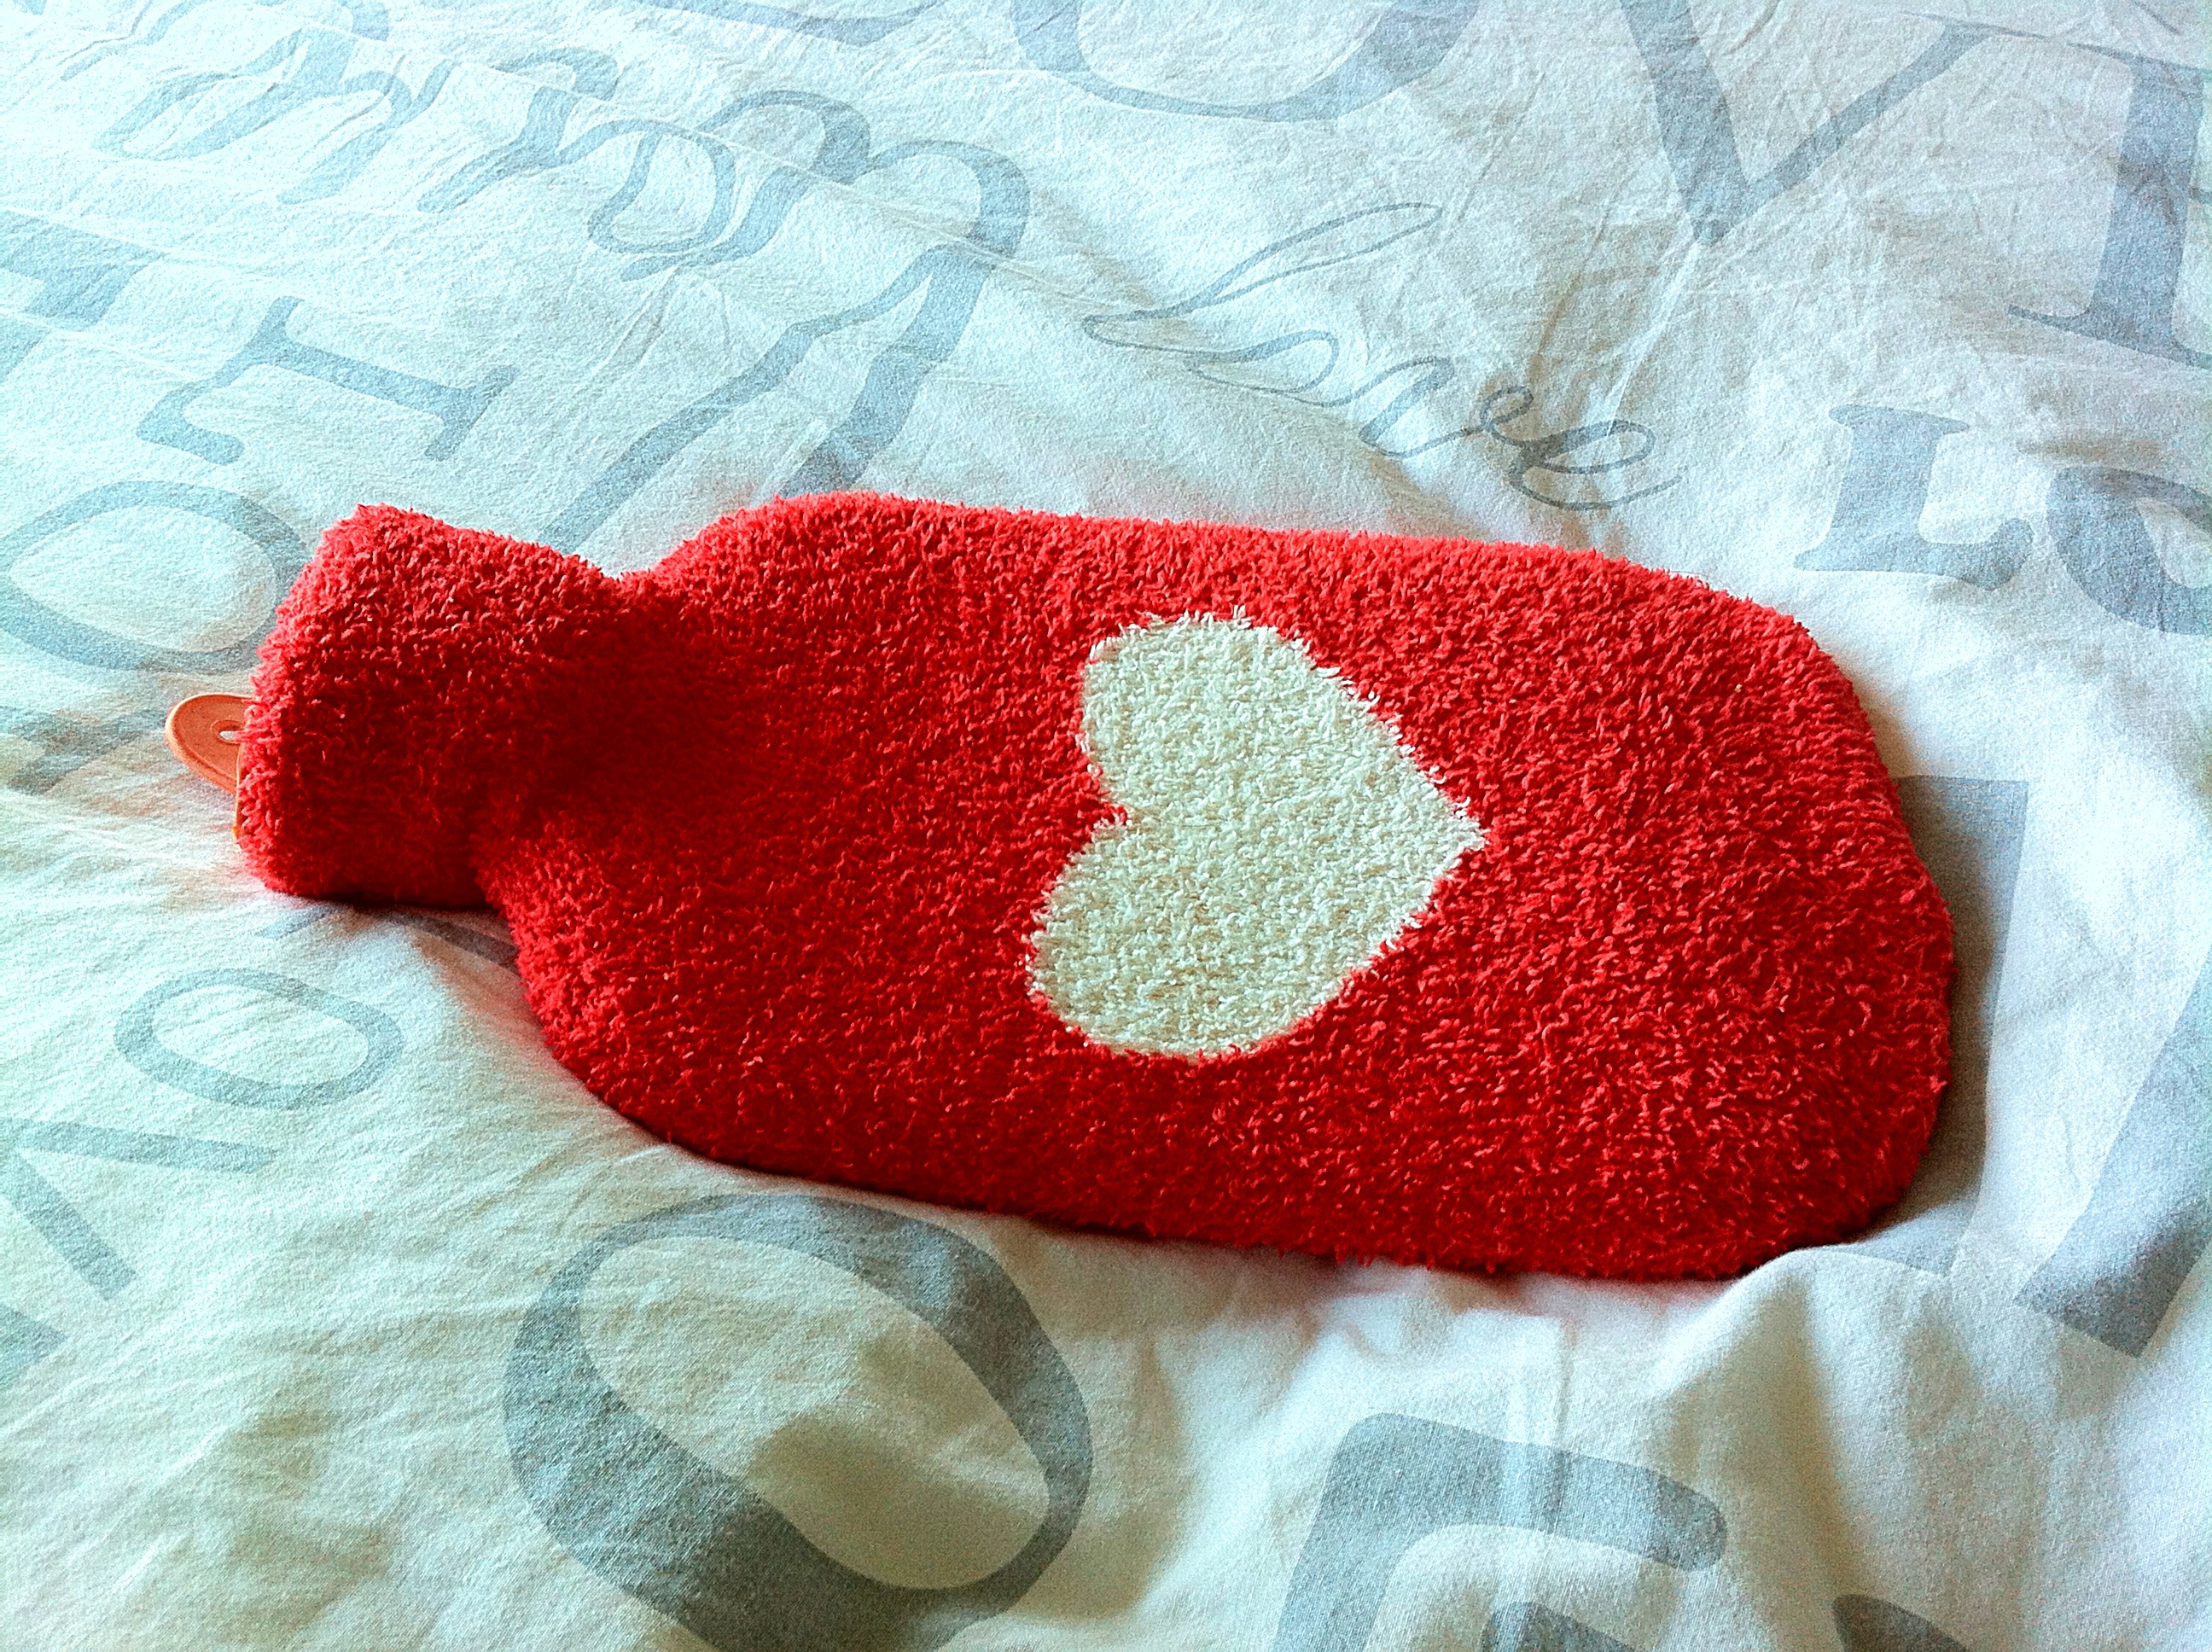
cold, winter, petal, red, wool, jug, crochet, textile, art, water bottle, pain, organ, knitted, cover, the heart of, sick